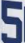
Number: 5